Trafford Bar tram stop

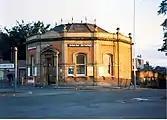
The station in 1983 (pre-Metrolink), displaying the Old Trafford name and British Rail branding.

The original mainline station was opened as Old Trafford on 20 July 1849 by the Manchester, South Junction and Altrincham Railway (MSJ&AR).